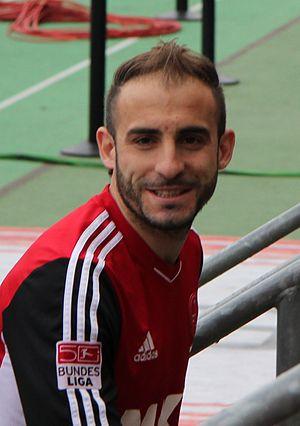
Javier Horacio Pinola, né le 24 février 1983 à Olivos, est un footballeur international argentin évoluant au poste de défenseur.